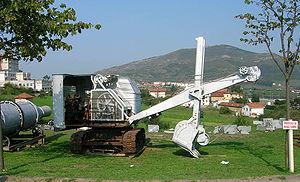
Abanto-Zierbena en basque ou Abanto y Ciérvana en espagnol est une commune de Biscaye dans la communauté autonome du Pays basque en Espagne.
Un excavateur ou une excavatrice est une machine destinée à réaliser une excavation.